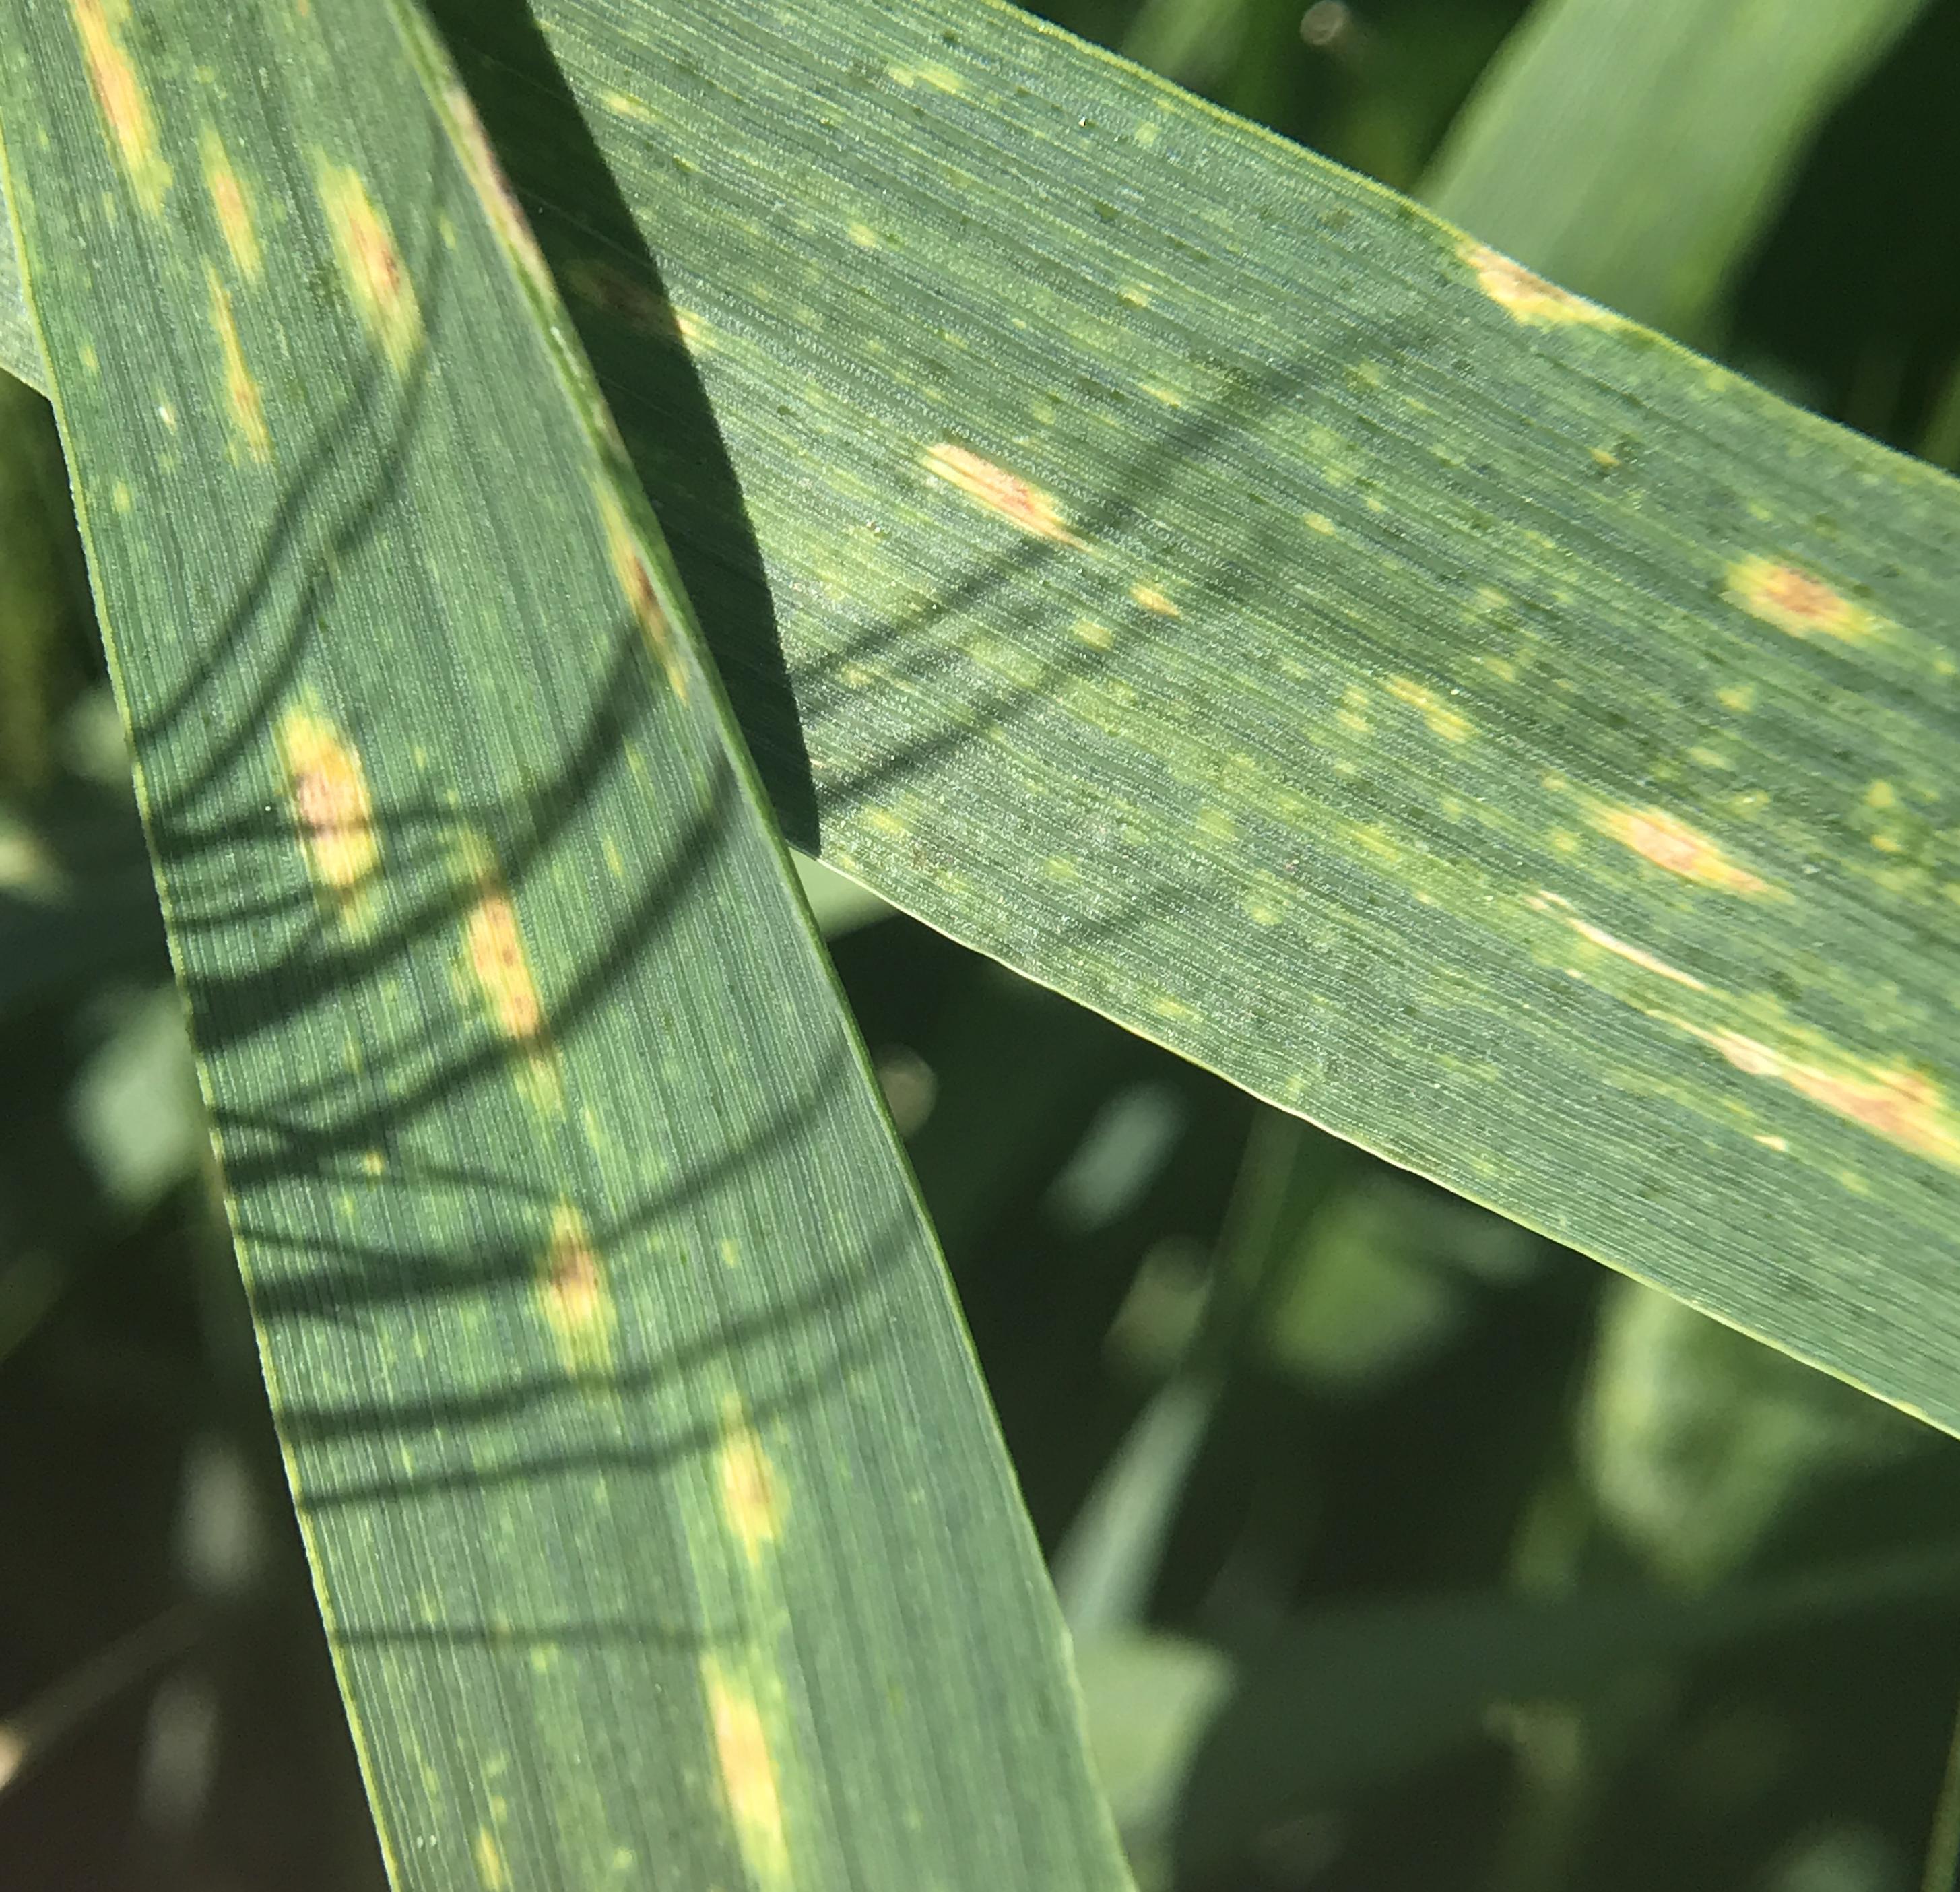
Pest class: cereal_grass_aphid